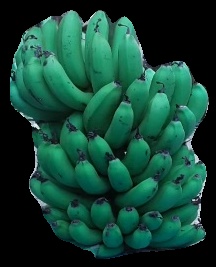
Variety: pachbale
Grade: grade2